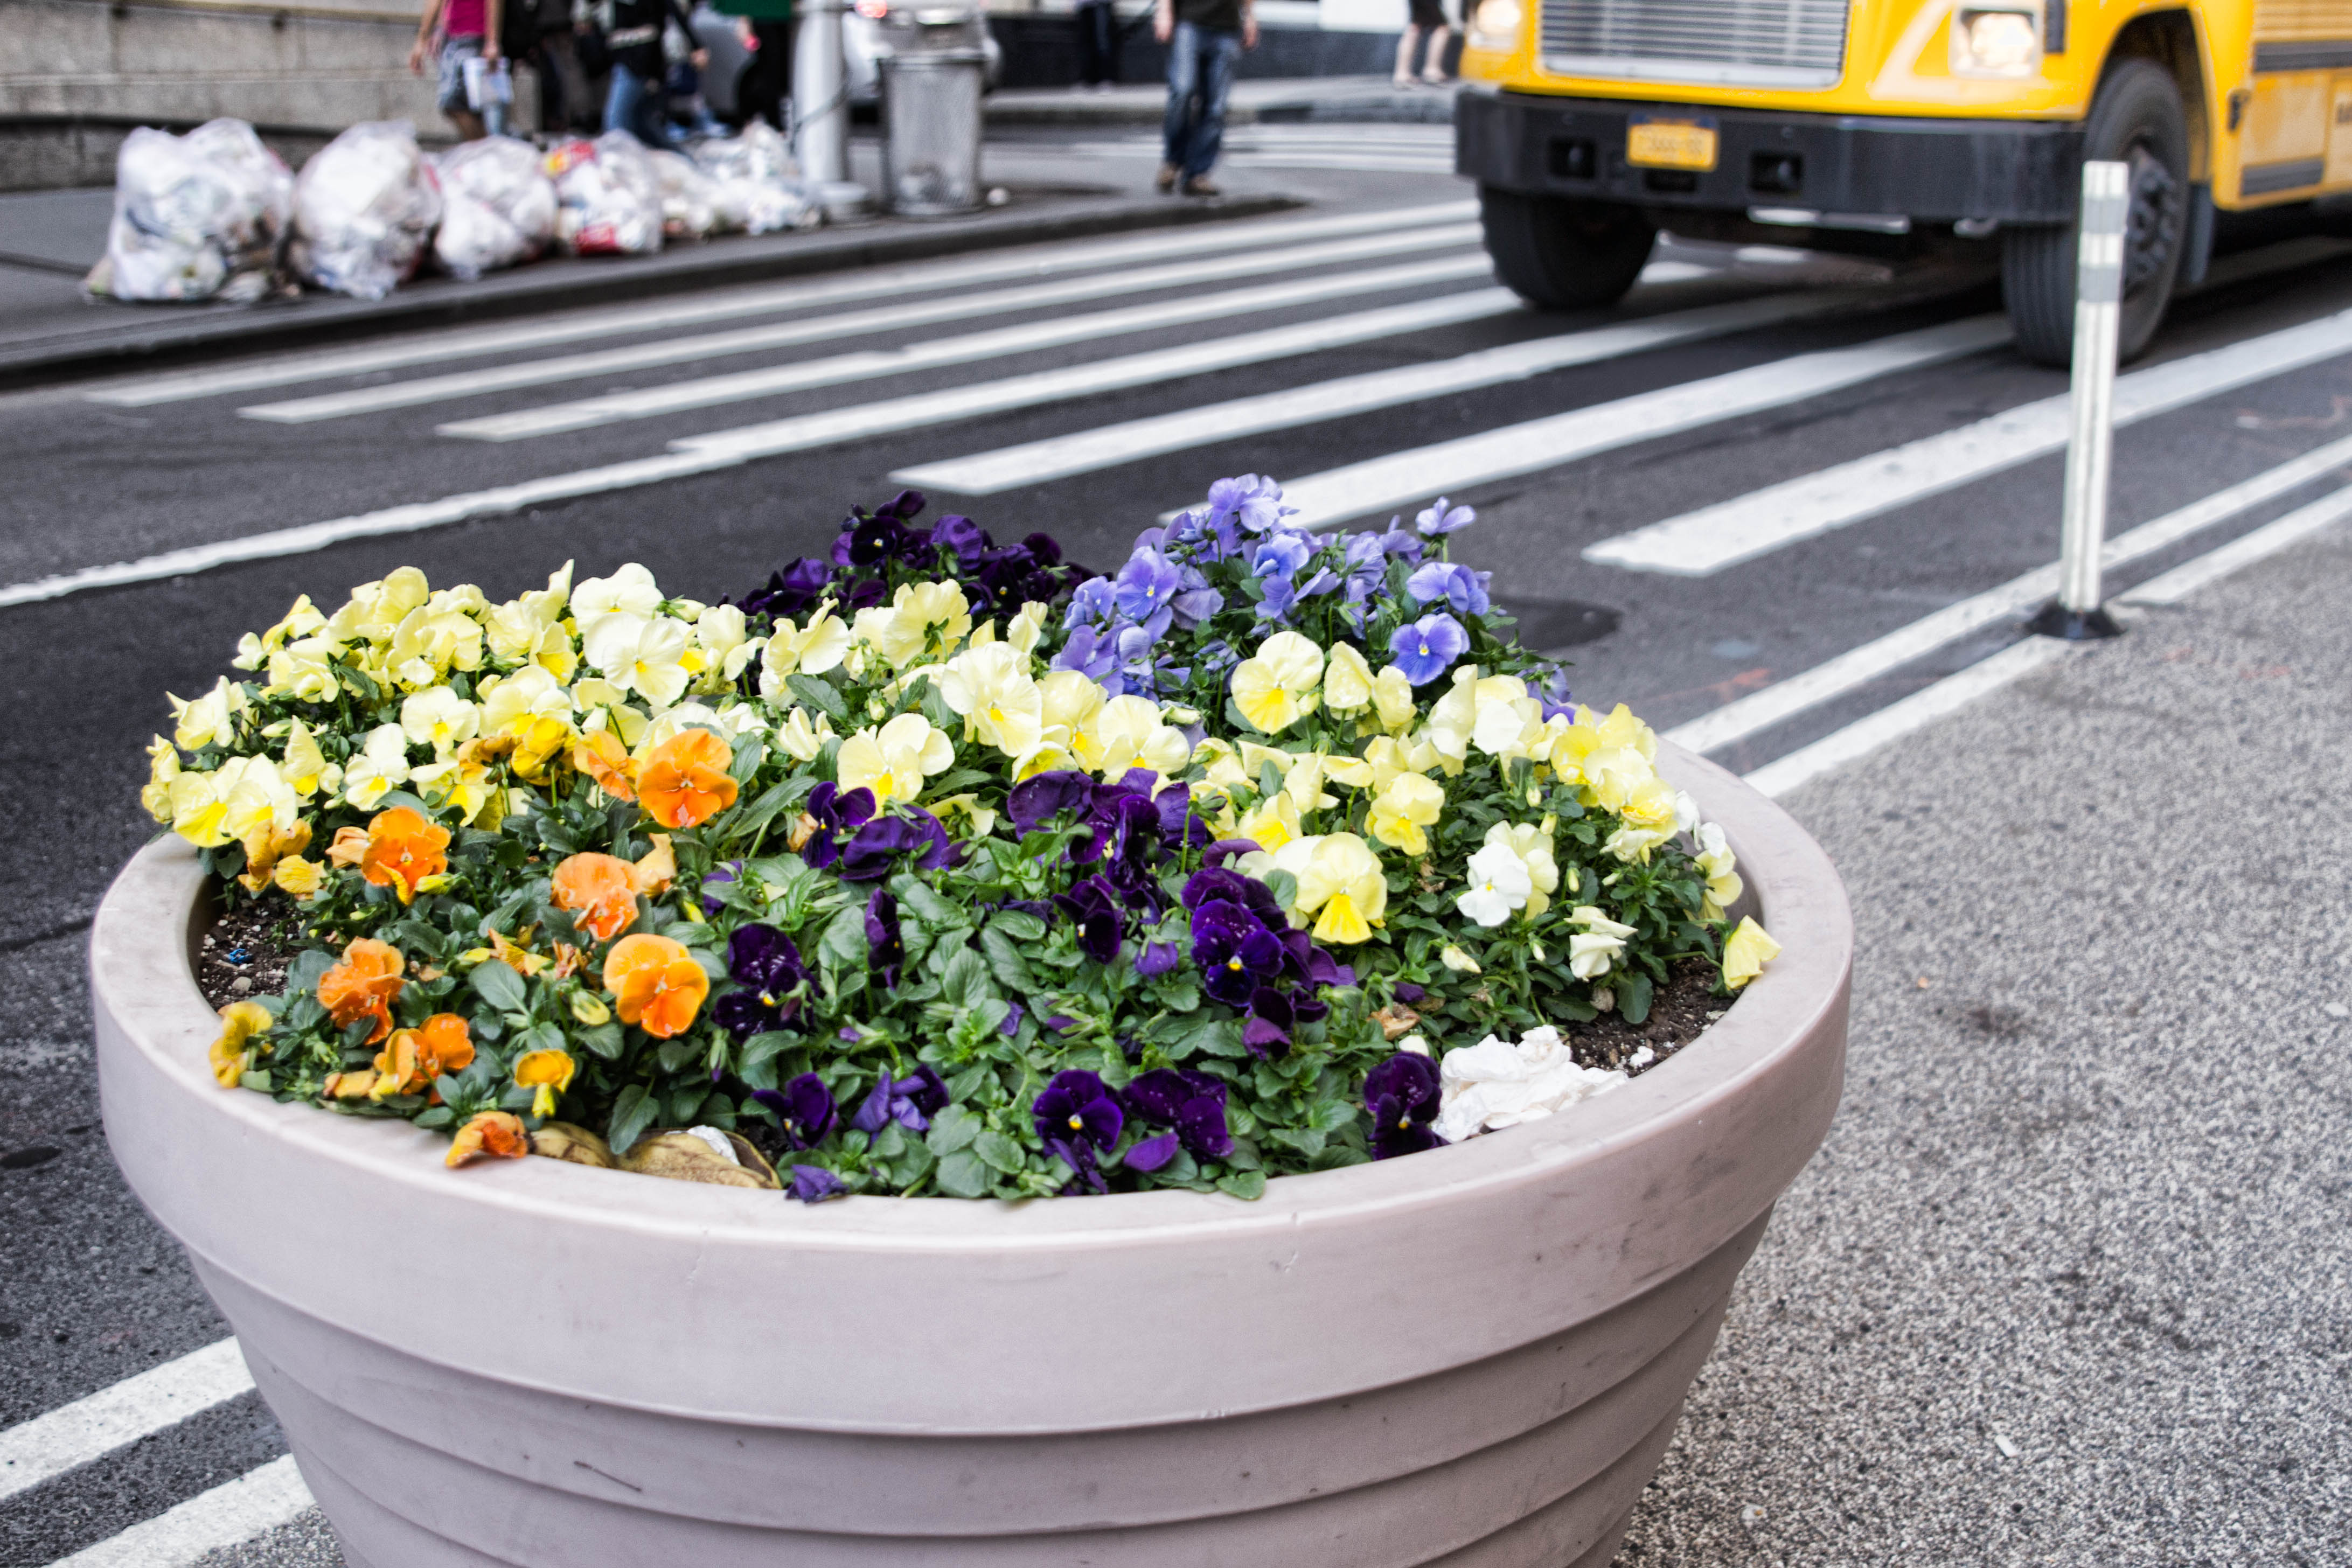
flower, manhattan, streetphotography, newyork, floristry